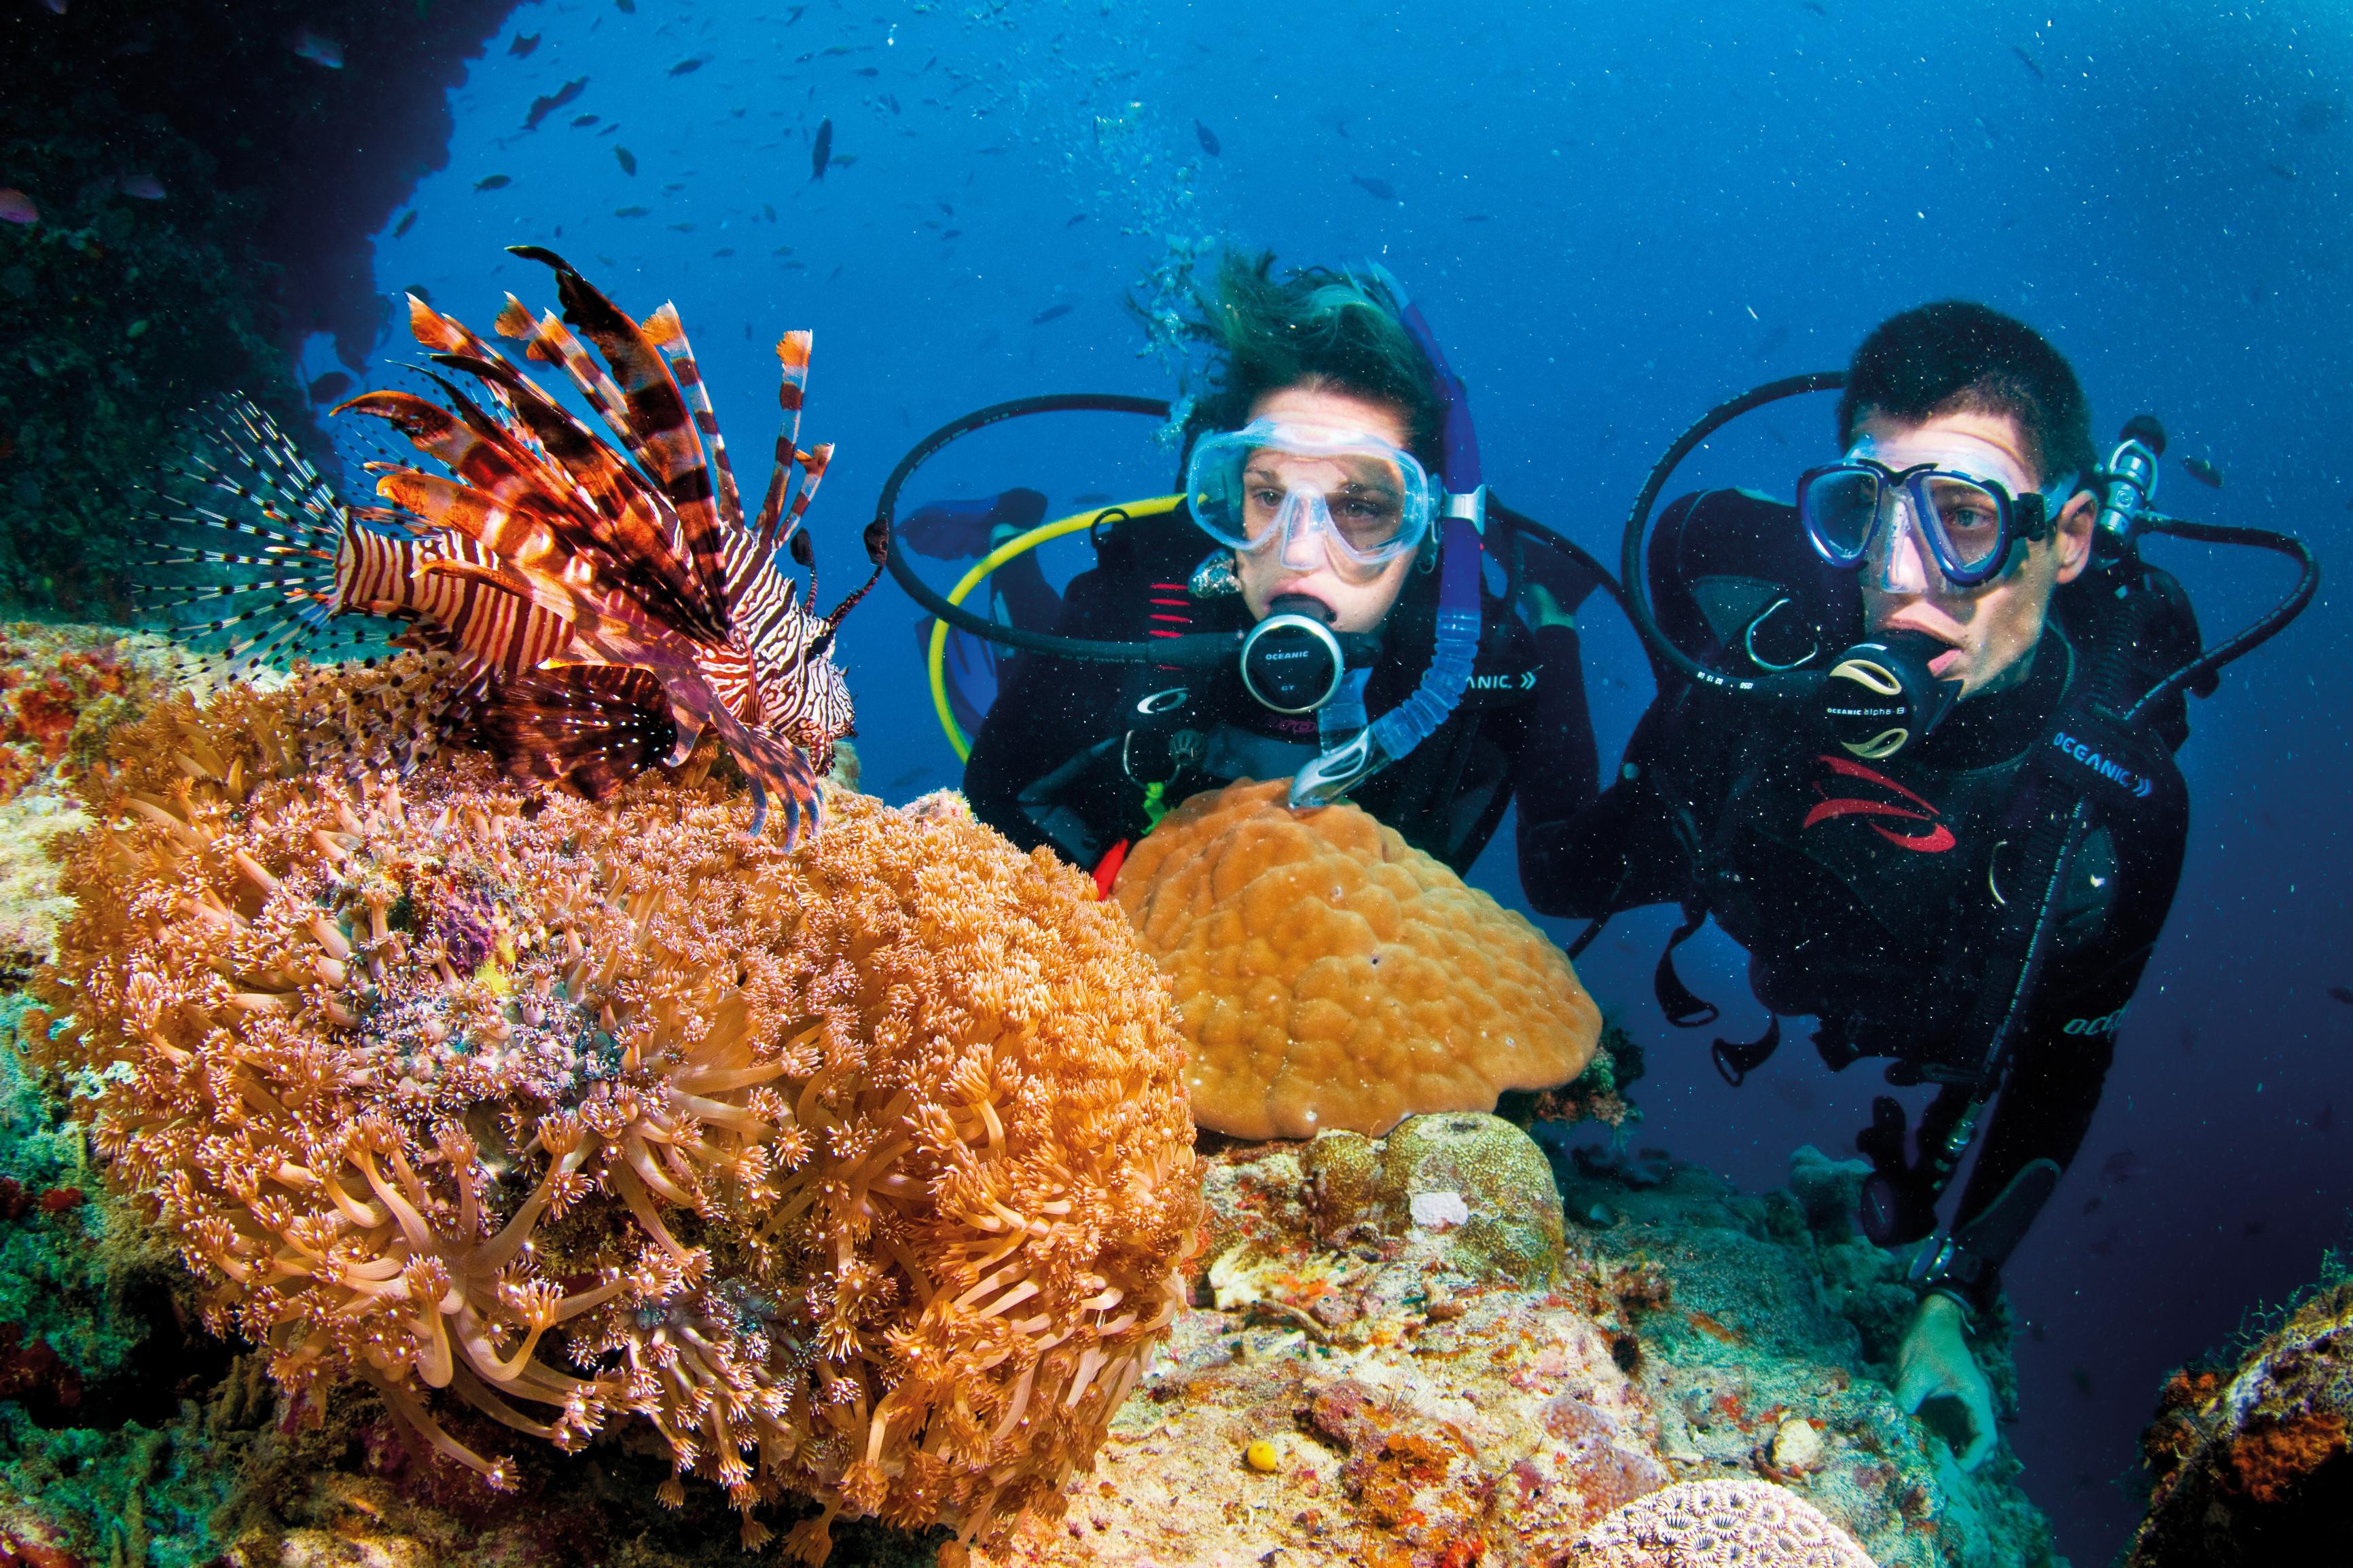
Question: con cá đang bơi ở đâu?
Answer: phía trên các rặng san hô